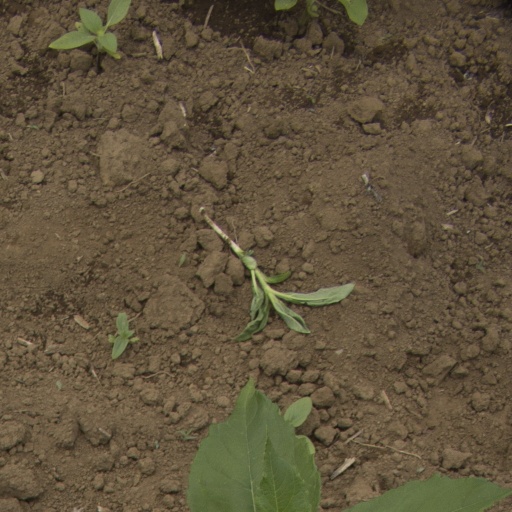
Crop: Jerusalem artichoke